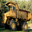
Label: truck